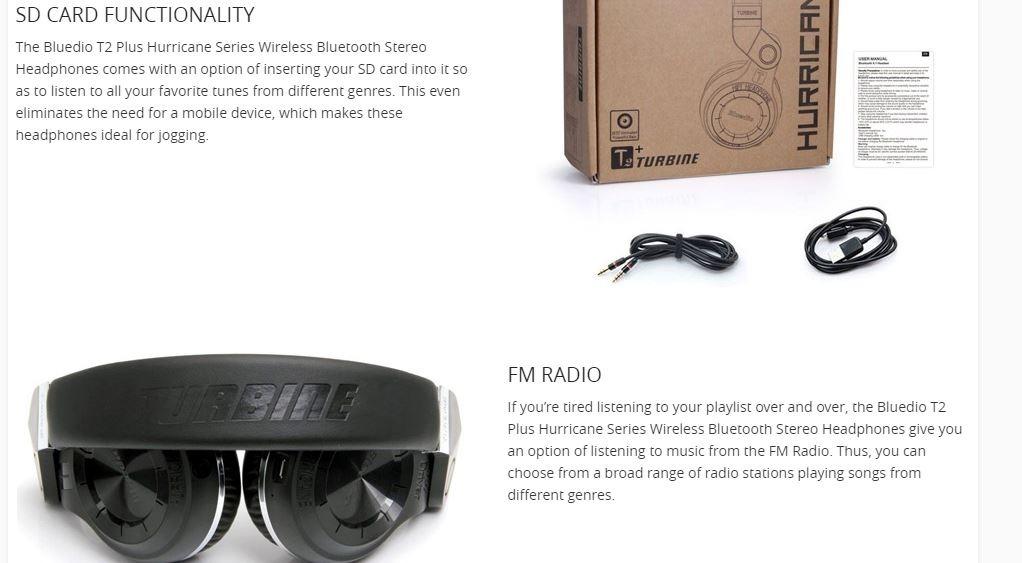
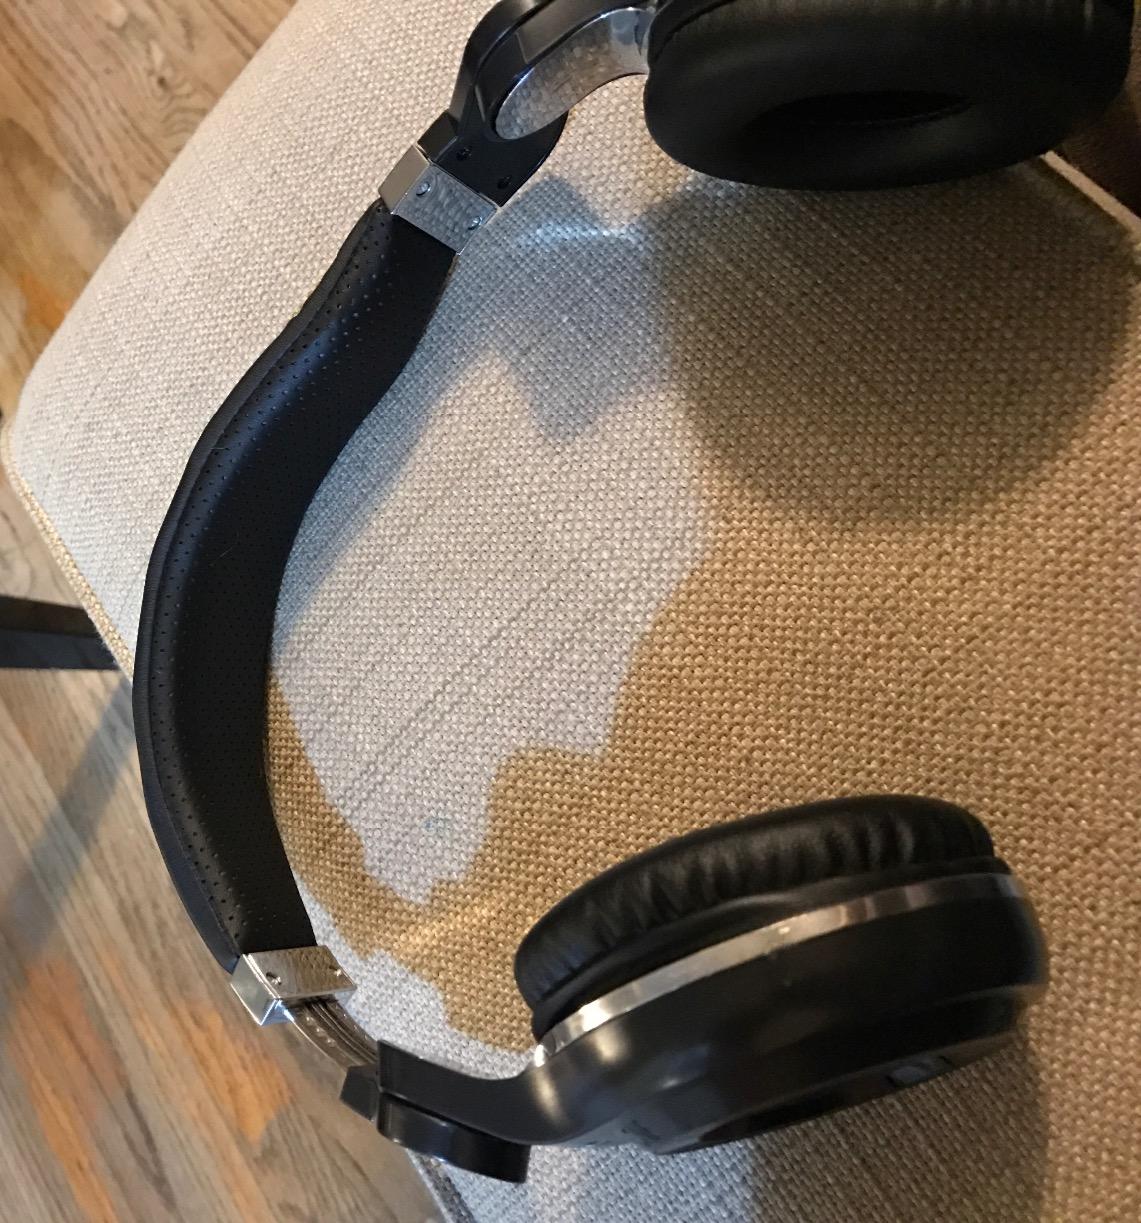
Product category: headphones
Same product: yes